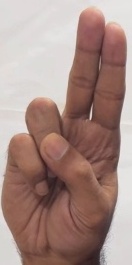
ASL sign: U